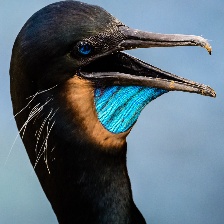
Species: BRANDT CORMARANT
Scientific name: PHALACROCORAX PENICILLATUS